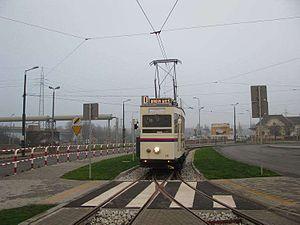
Le tramway de Bydgoszcz est le réseau de tramway de la ville de Bydgoszcz. Créé en 1888, il comporte actuellement 9 lignes, dont une touristique avec une rame historique.